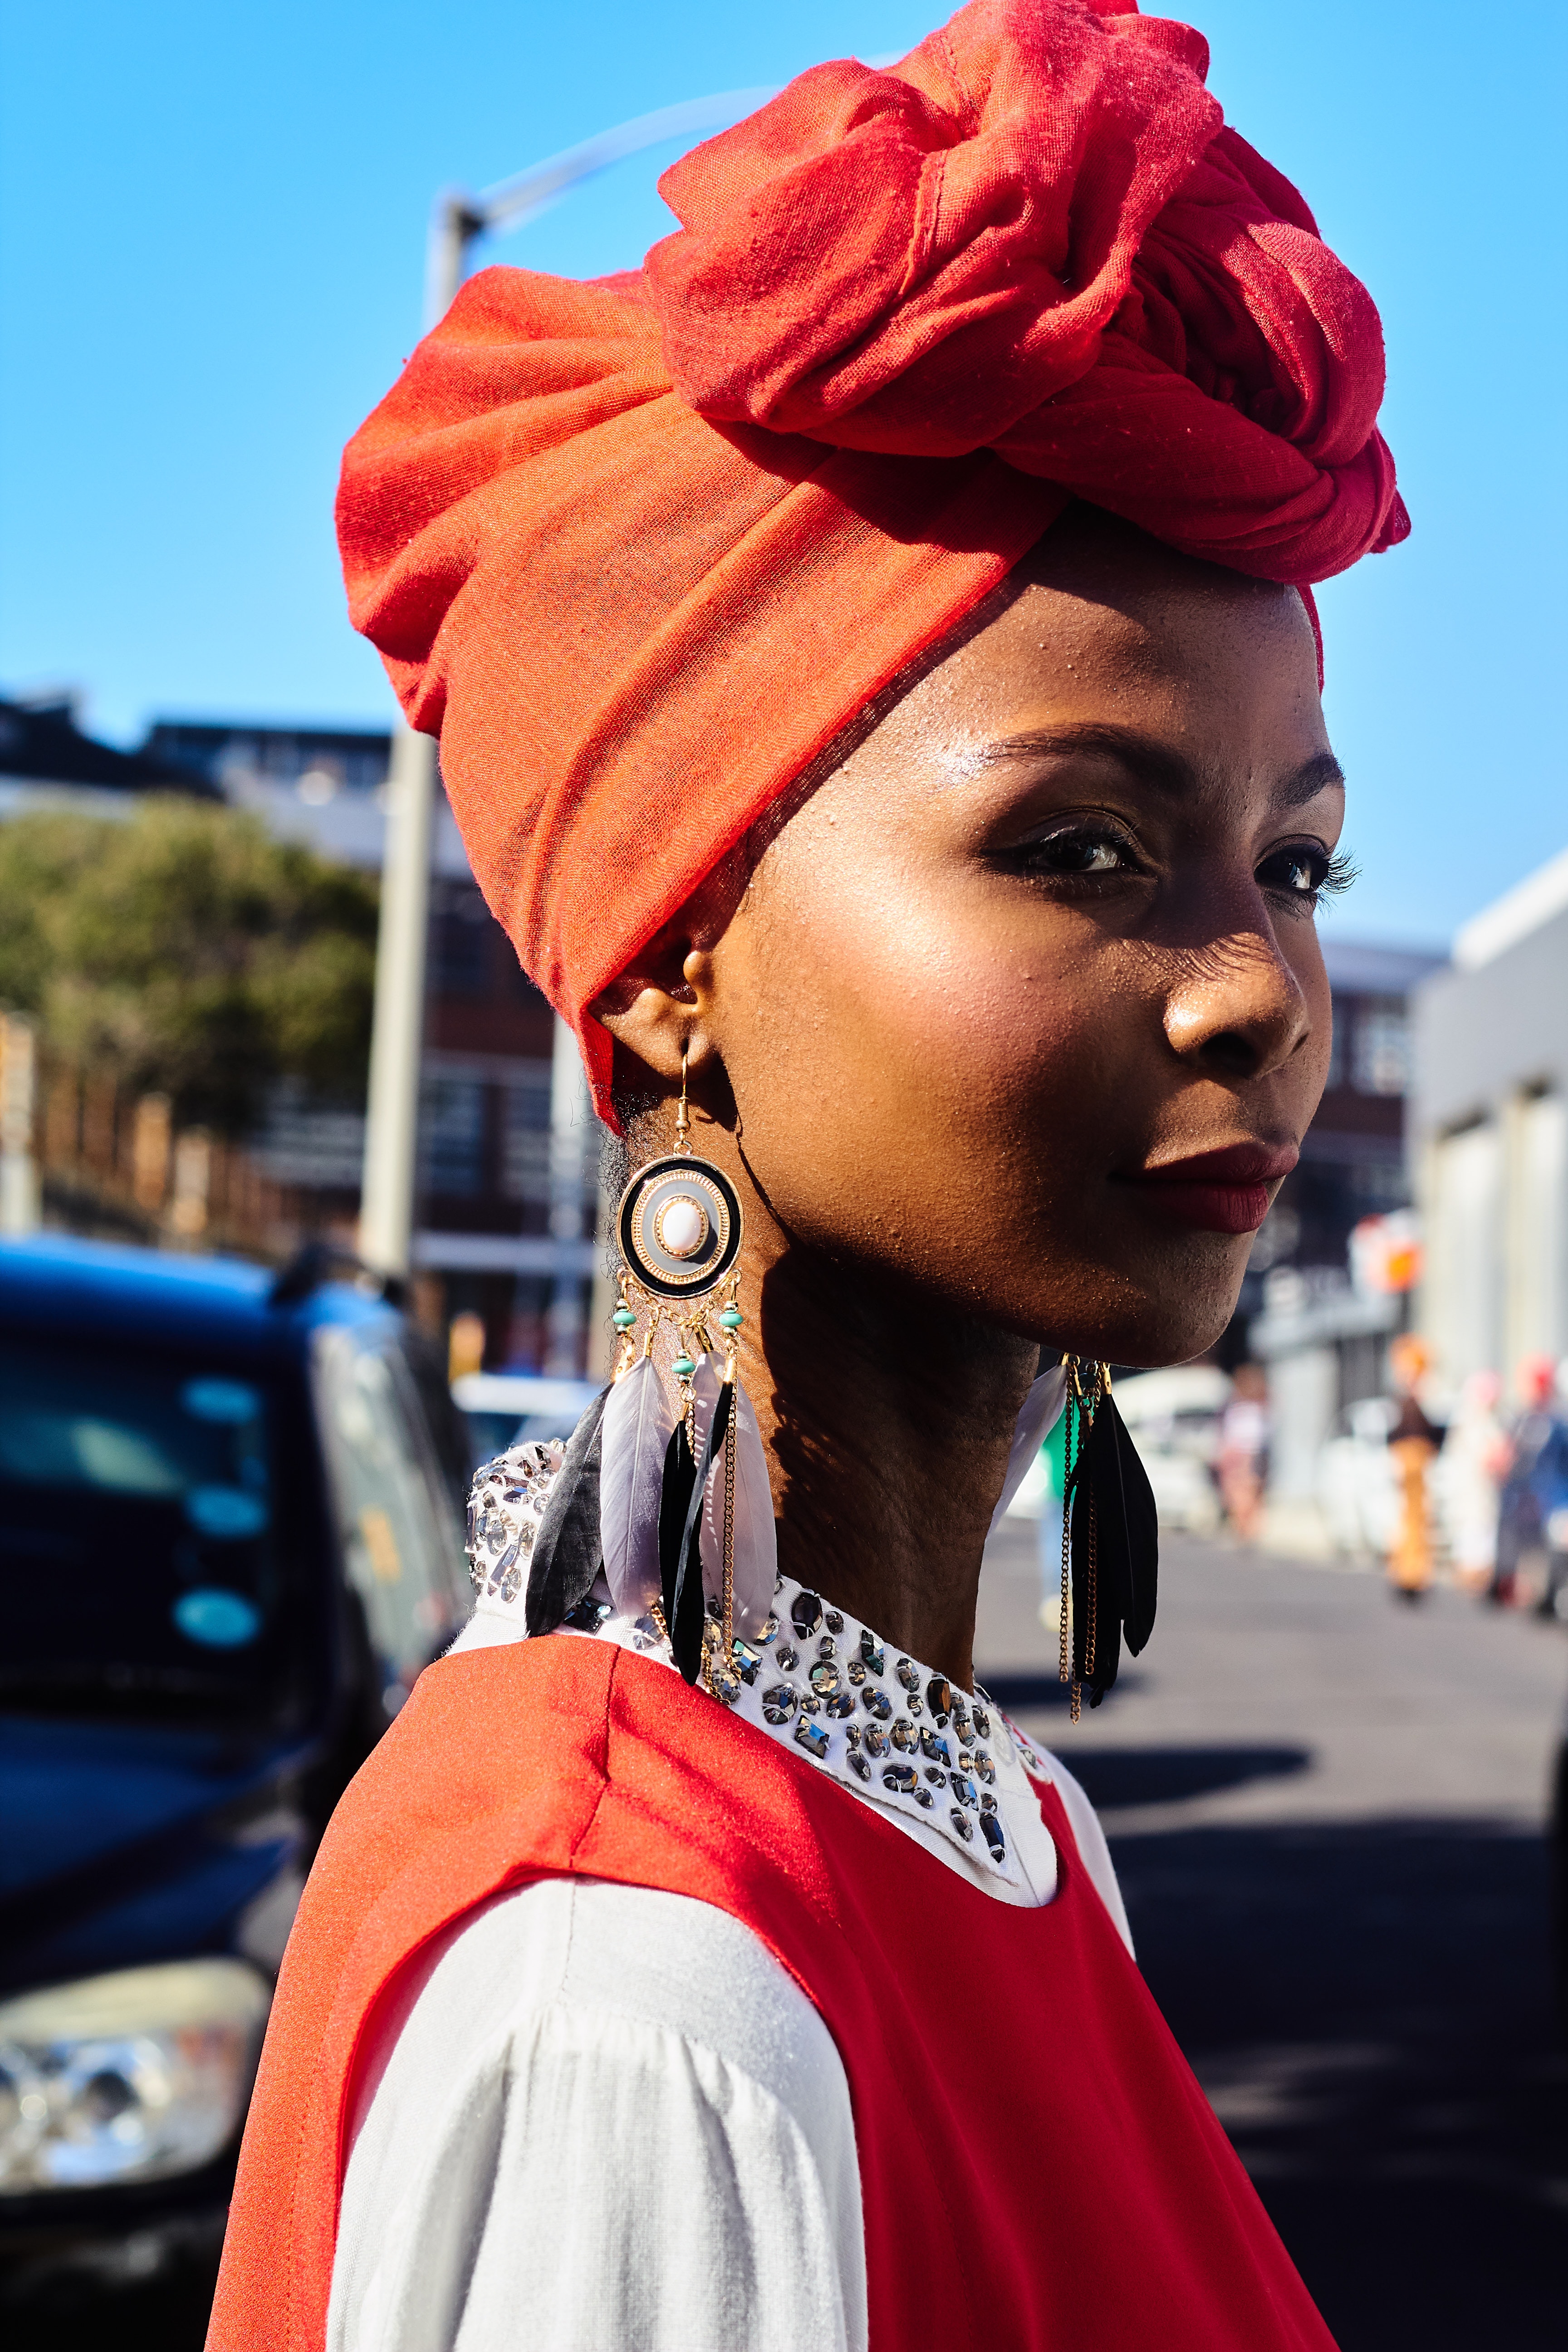
turban, people, clothing, red, dastar, fashion, headgear, street fashion, tradition, fashion accessory, smile, temple, bandana, hair coloring, ear, style, costume